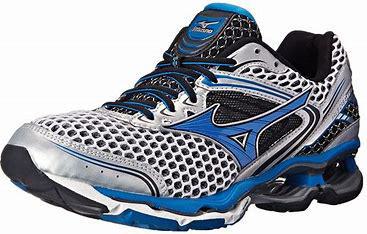
Brand: Mizuno
Model: 100